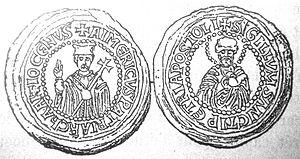
Aimery de Limoges est le patriarche d'Antioche de 1140 à 1165, puis à nouveau de 1170-1193.
Le titre de Patriarche latin d'Antioche fut créé par l'Église catholique romaine en 1119 lors des Croisades et fut supprimé en 1964.